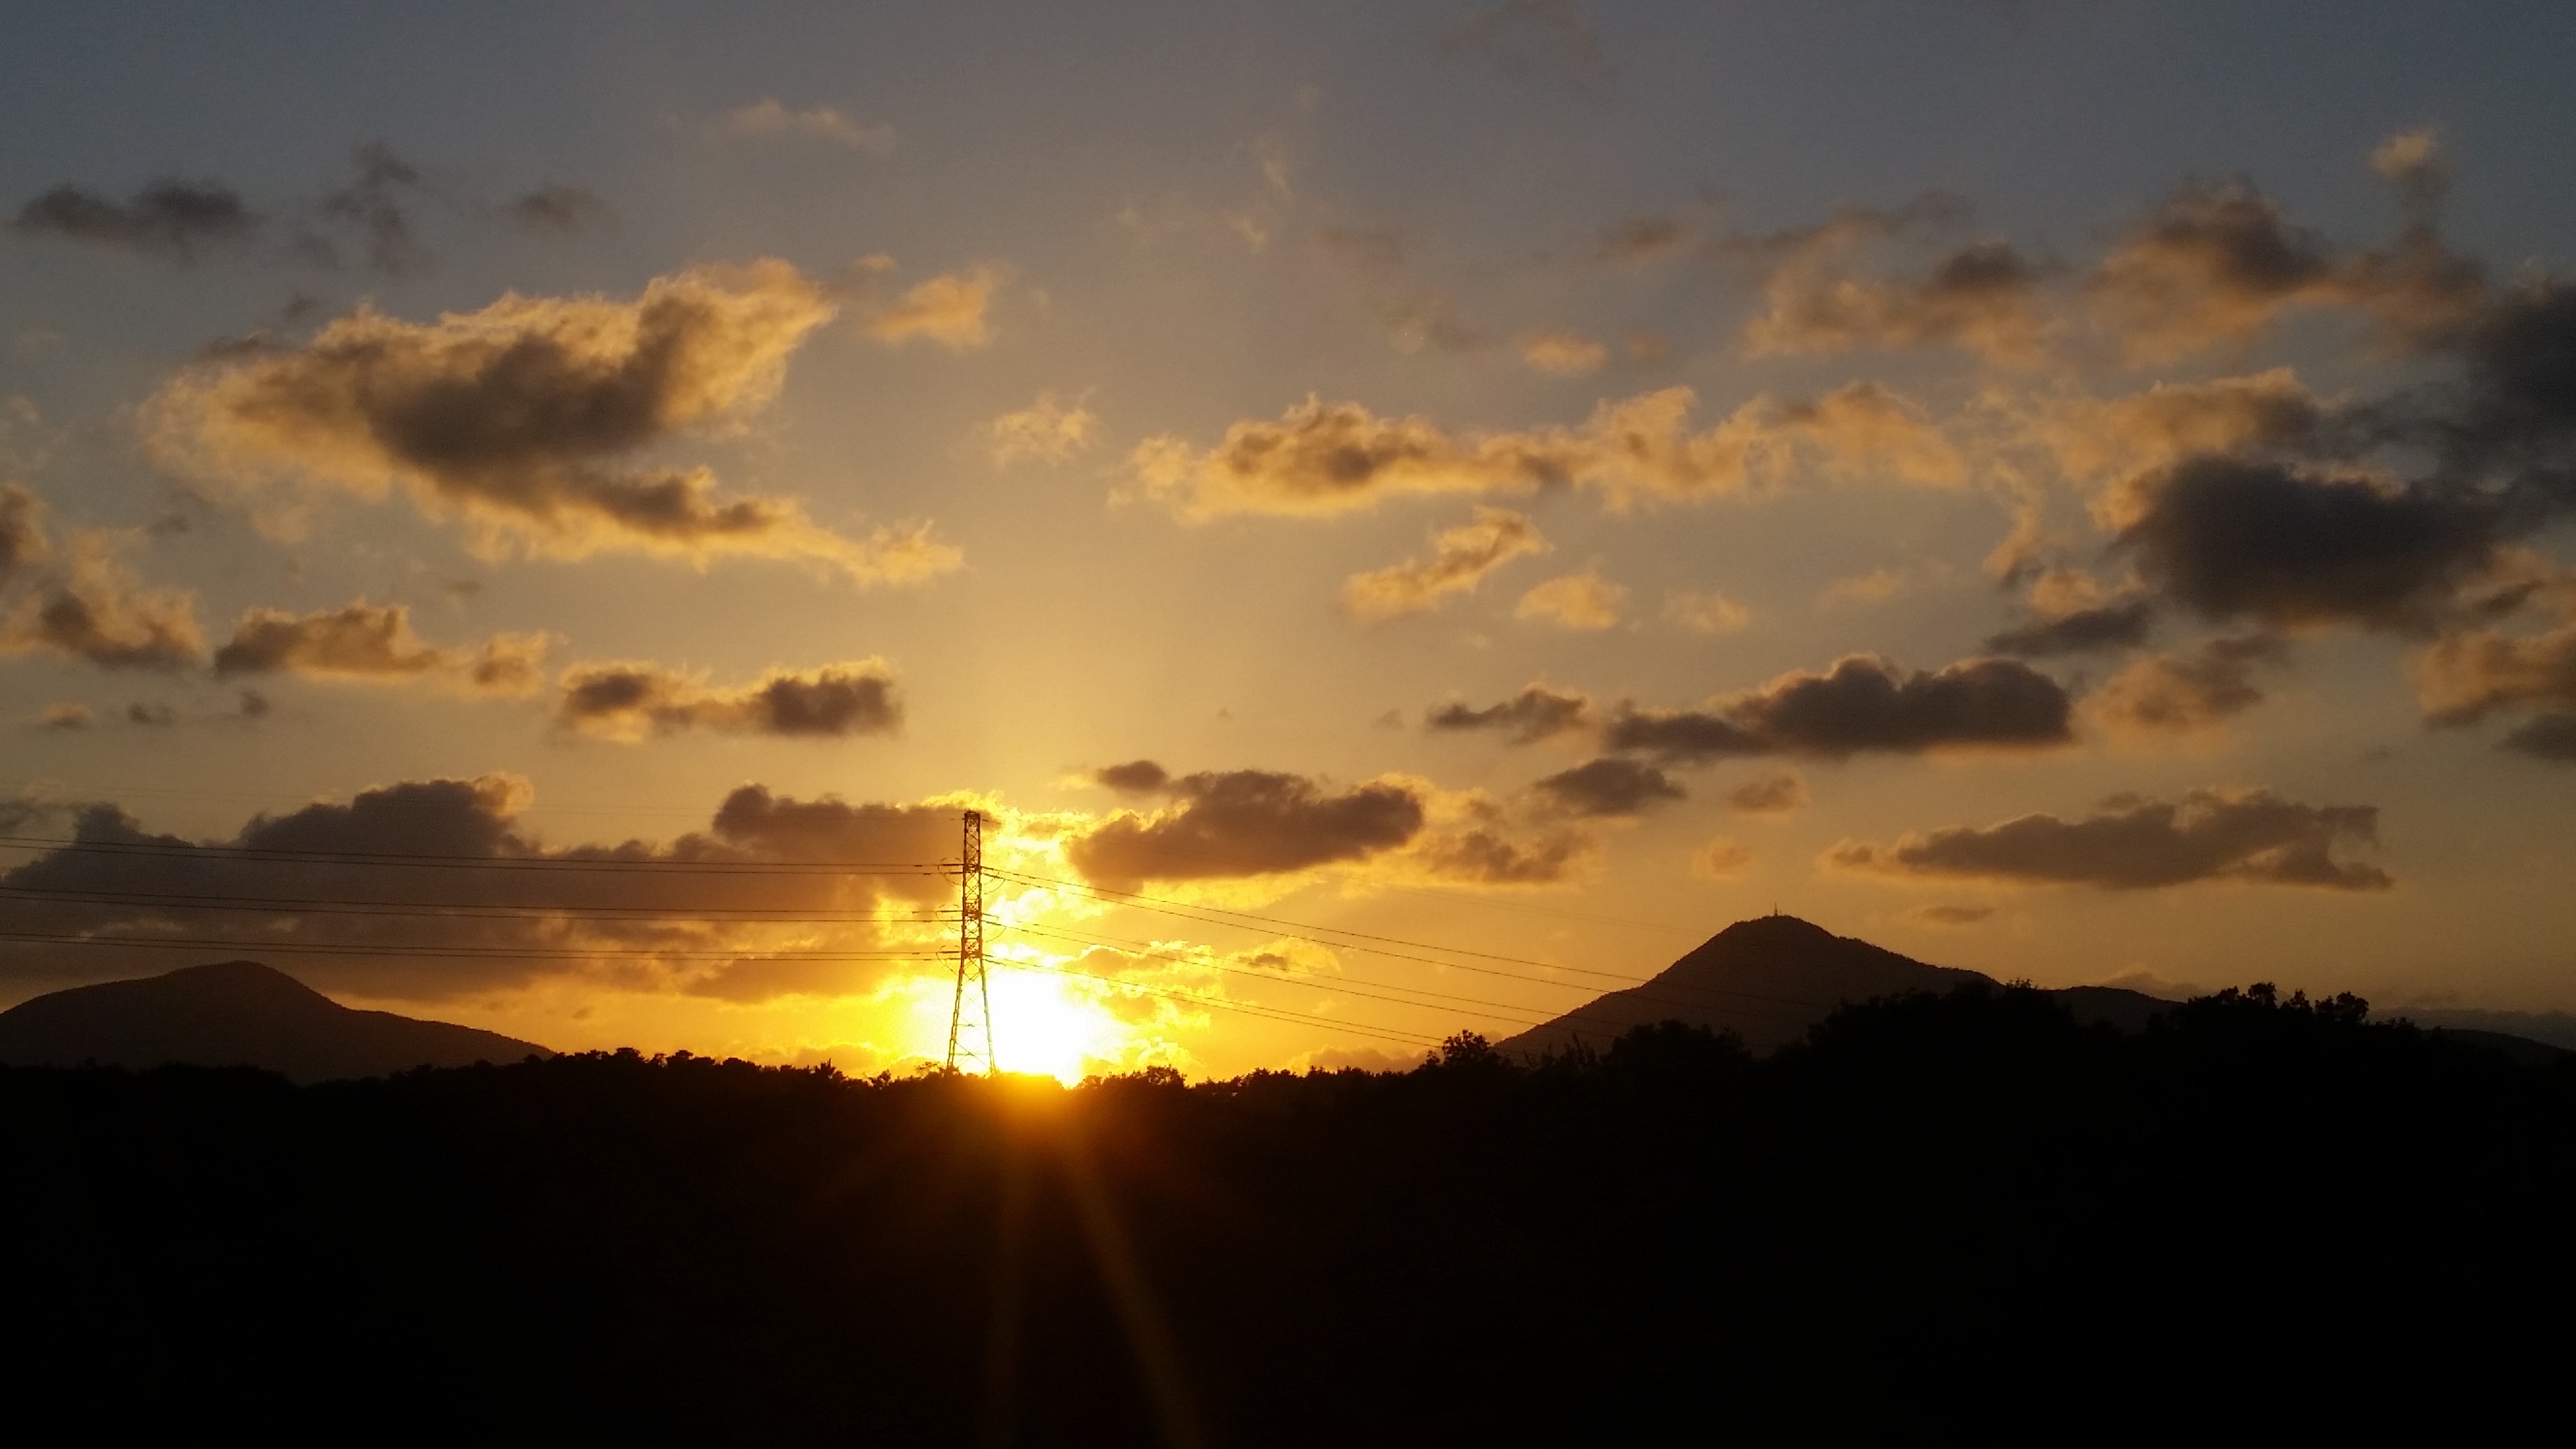
sea, horizon, cloud, sky, sun, sunrise, sunset, sunlight, morning, dawn, atmosphere, dusk, evening, afterglow, red sky at morning